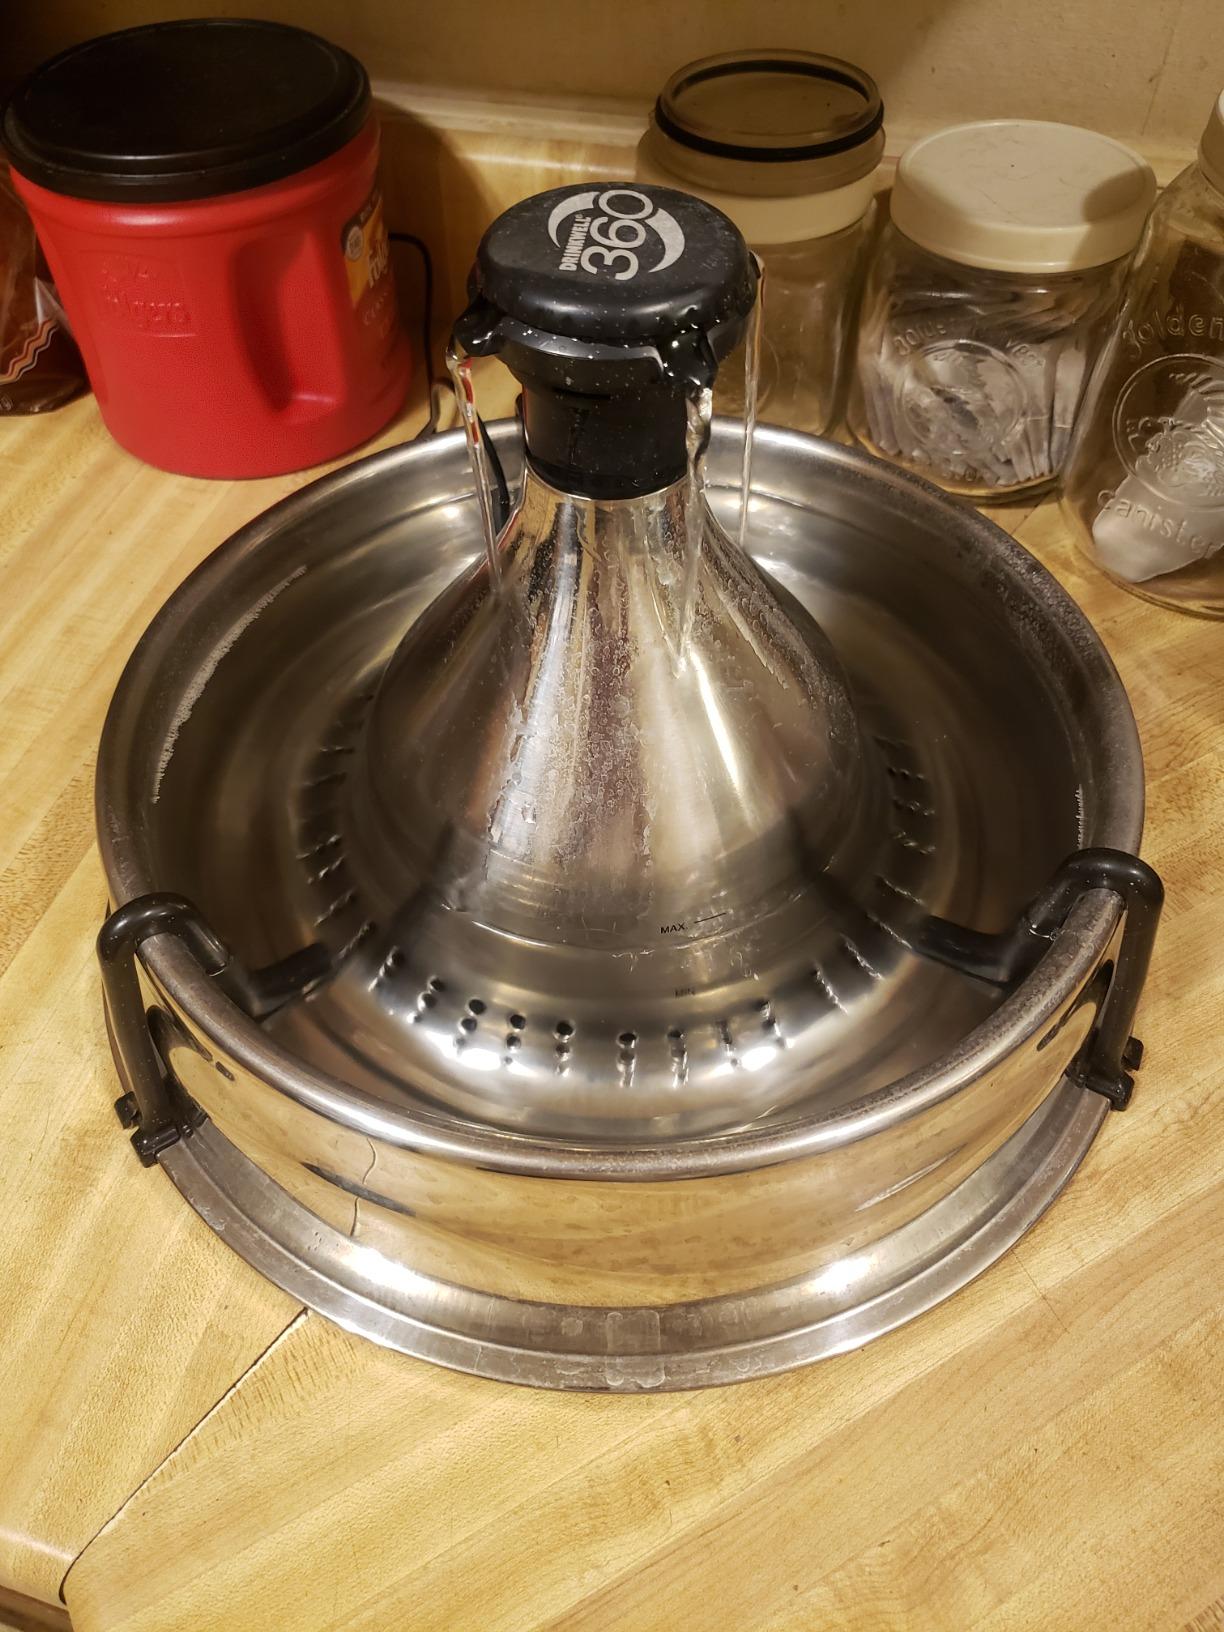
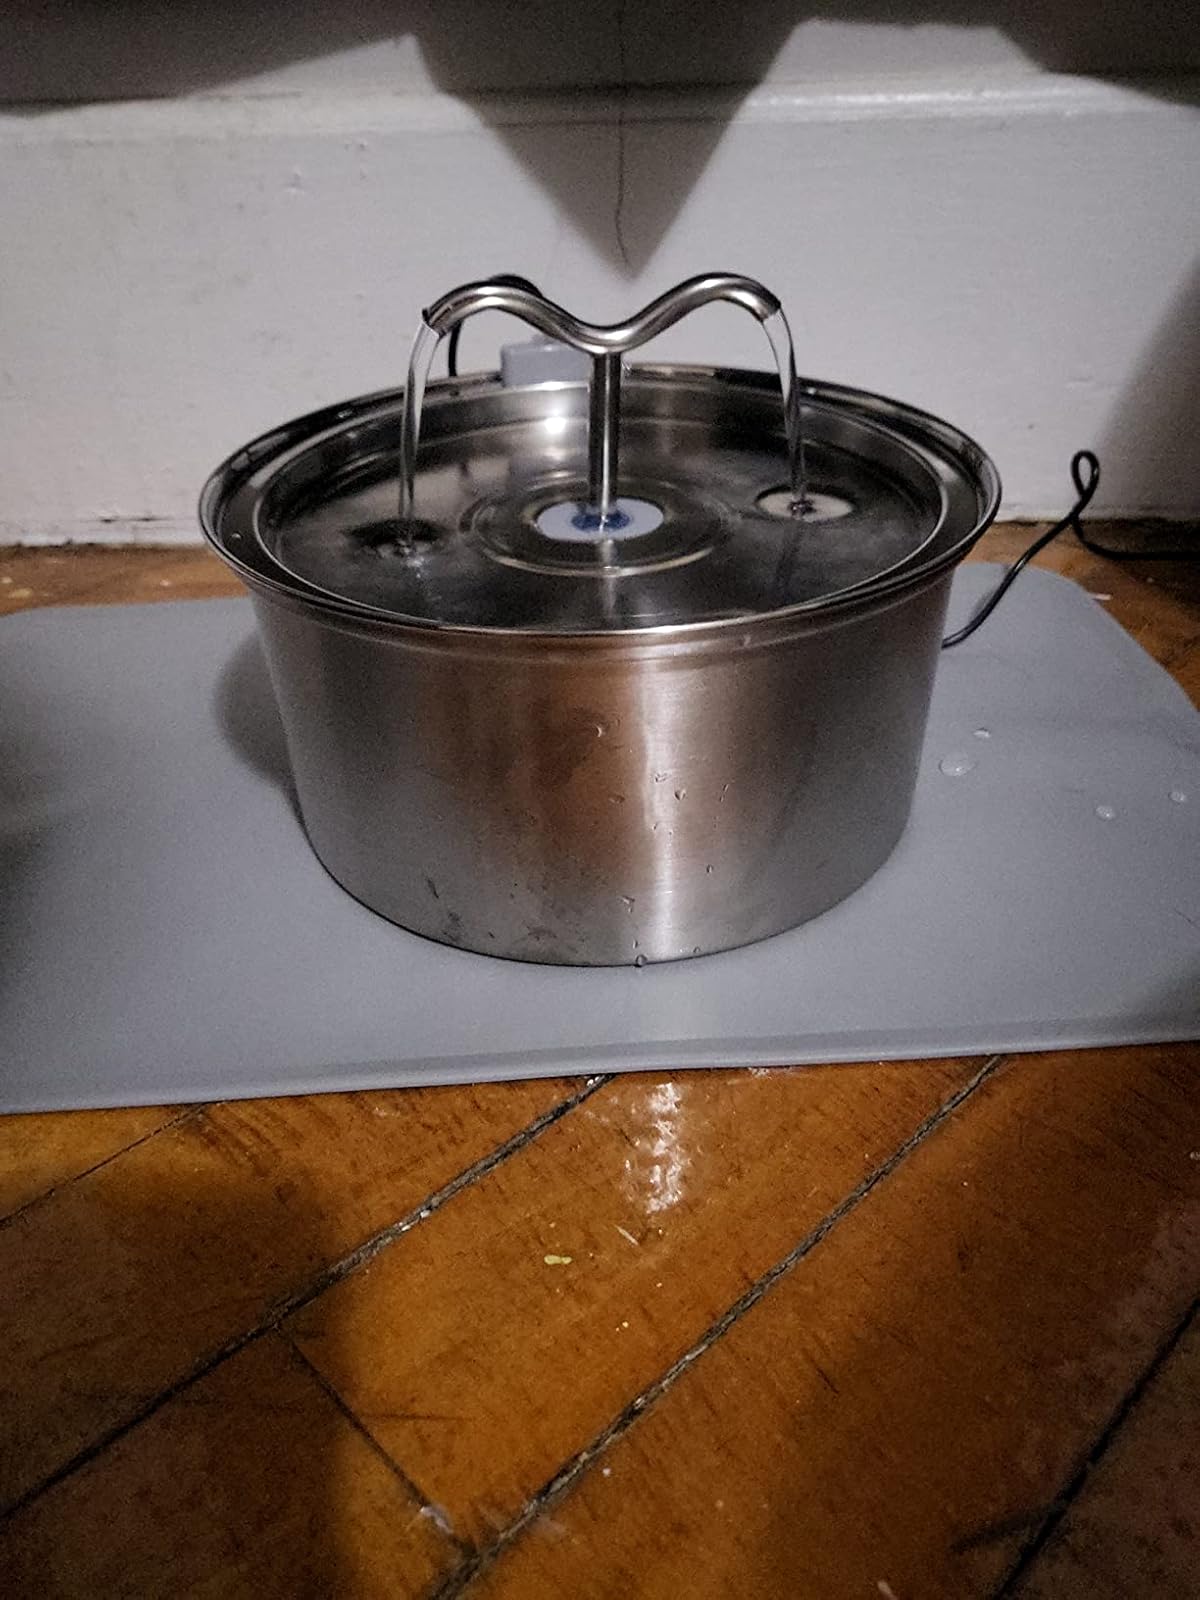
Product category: items_bowl
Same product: no